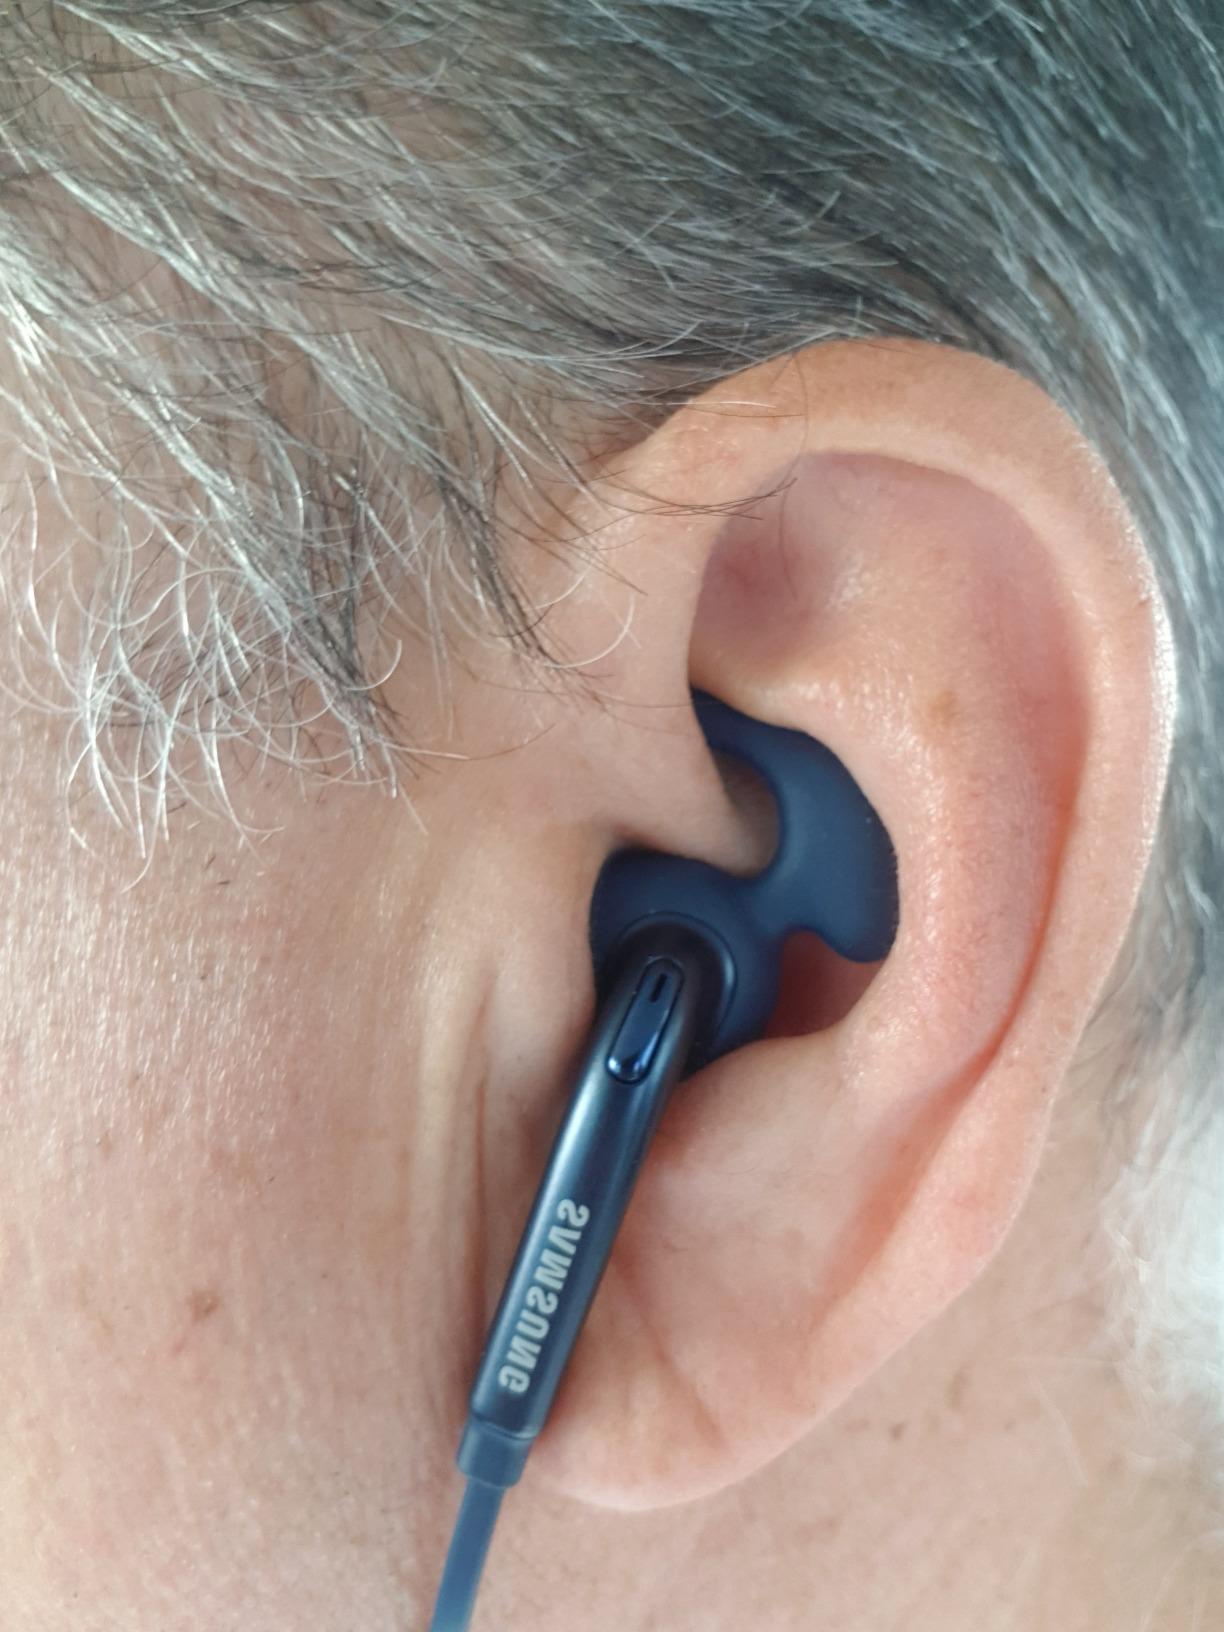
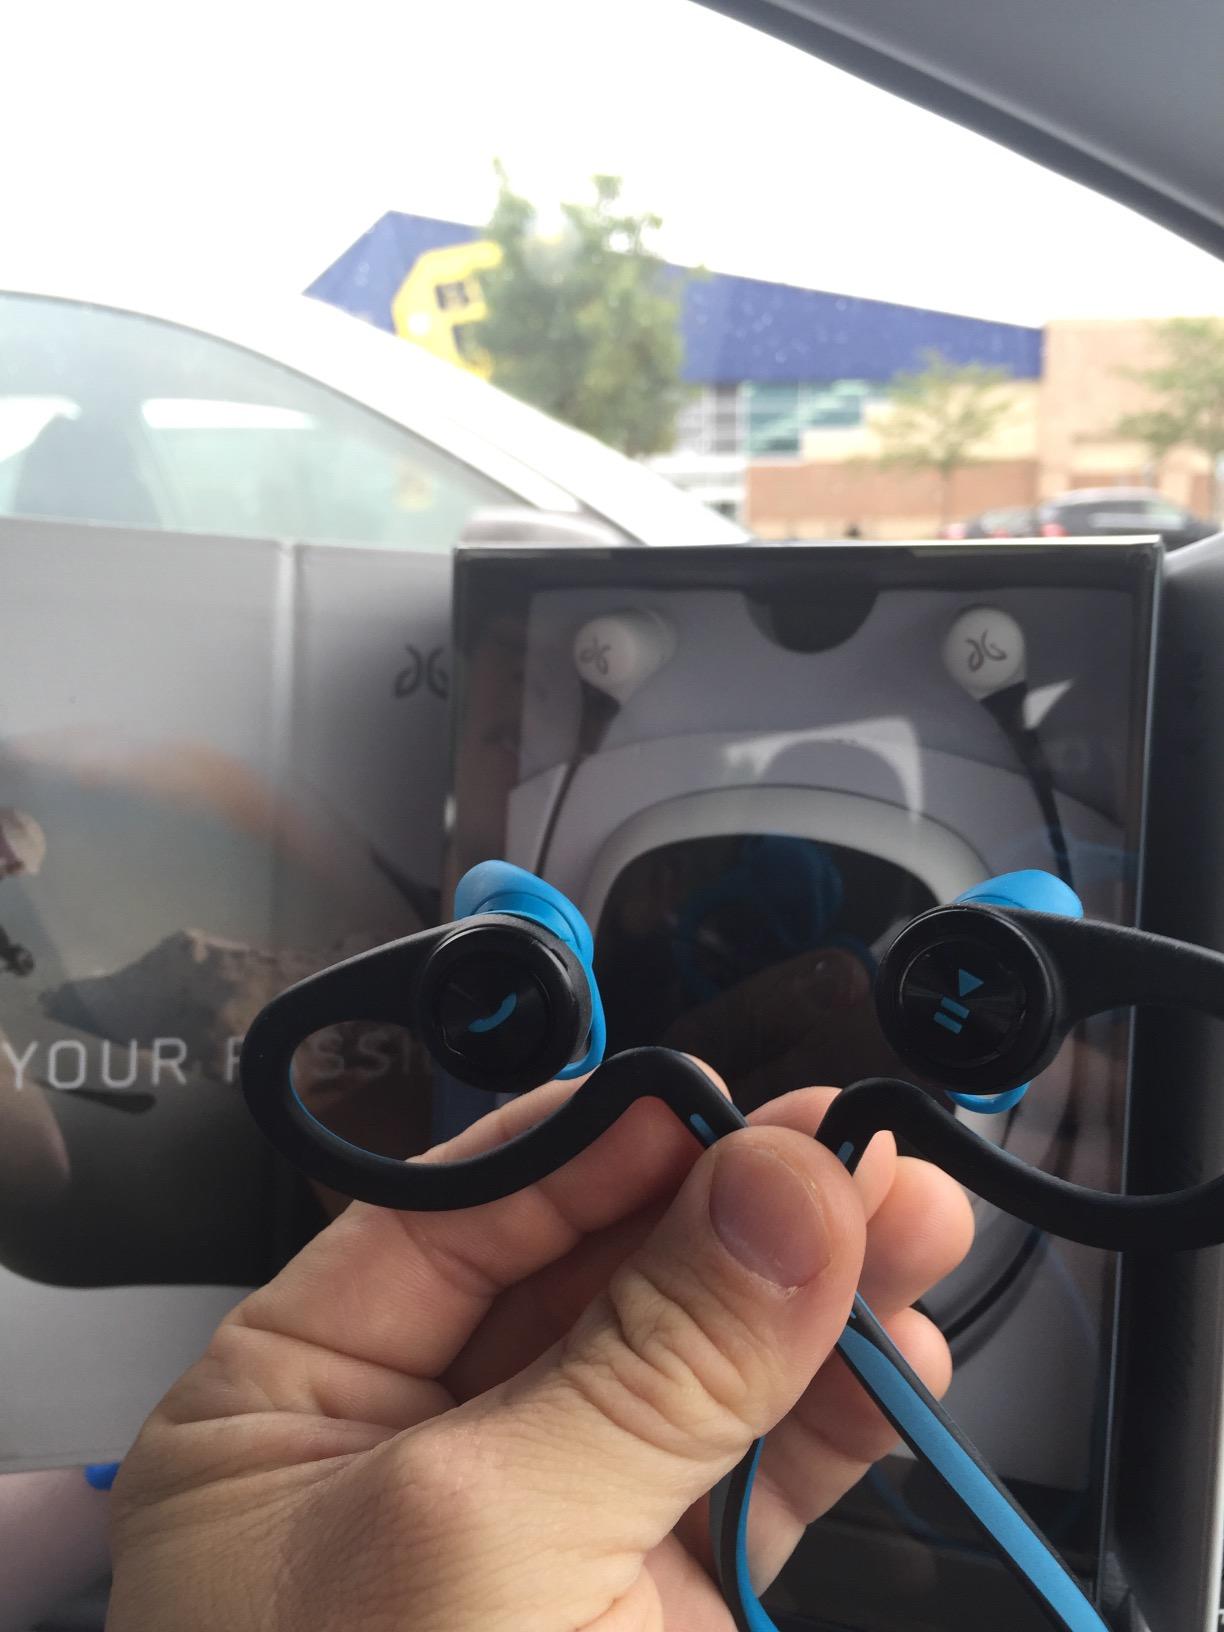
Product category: headphones
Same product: no